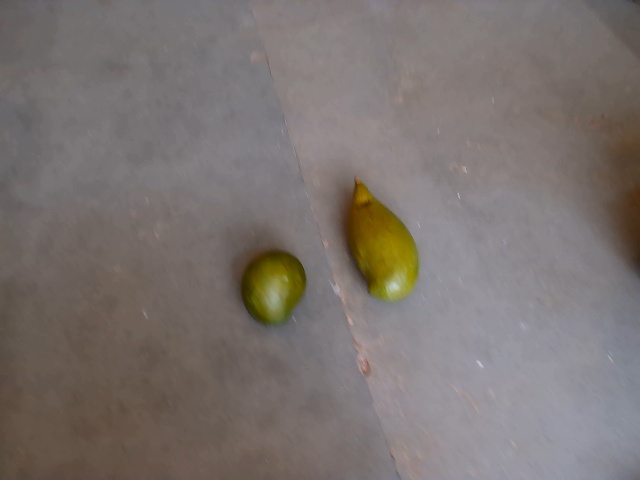
Label: Raw_Mango